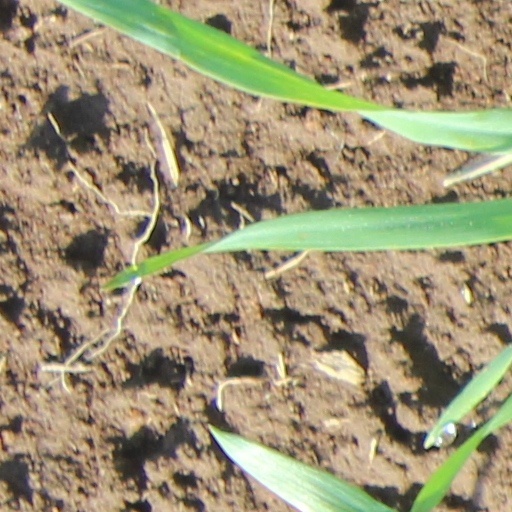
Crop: wheat